Academy Award for Best Picture

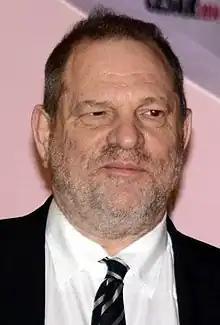

"Saving Private Ryan" was immediately pegged as a favorite for the category by many members and fans of Spielberg's films, but it lost to "Shakespeare in Love." The Academy's decision was widely criticized. The choice was seen as one of the biggest upsets in the awards history, and led to DreamWorks executives (including Terry Press) and many industry pundits accusing Miramax Films and one of the "Shakespeare in Love" producers, Harvey Weinstein, of winning due to their award campaign's negative messaging against "Saving Private Ryan" rather than their own film's merits. Press stated that Weinstein and Miramax "tried to get everybody to believe that "Saving Private Ryan" was all in the first 15 minutes".